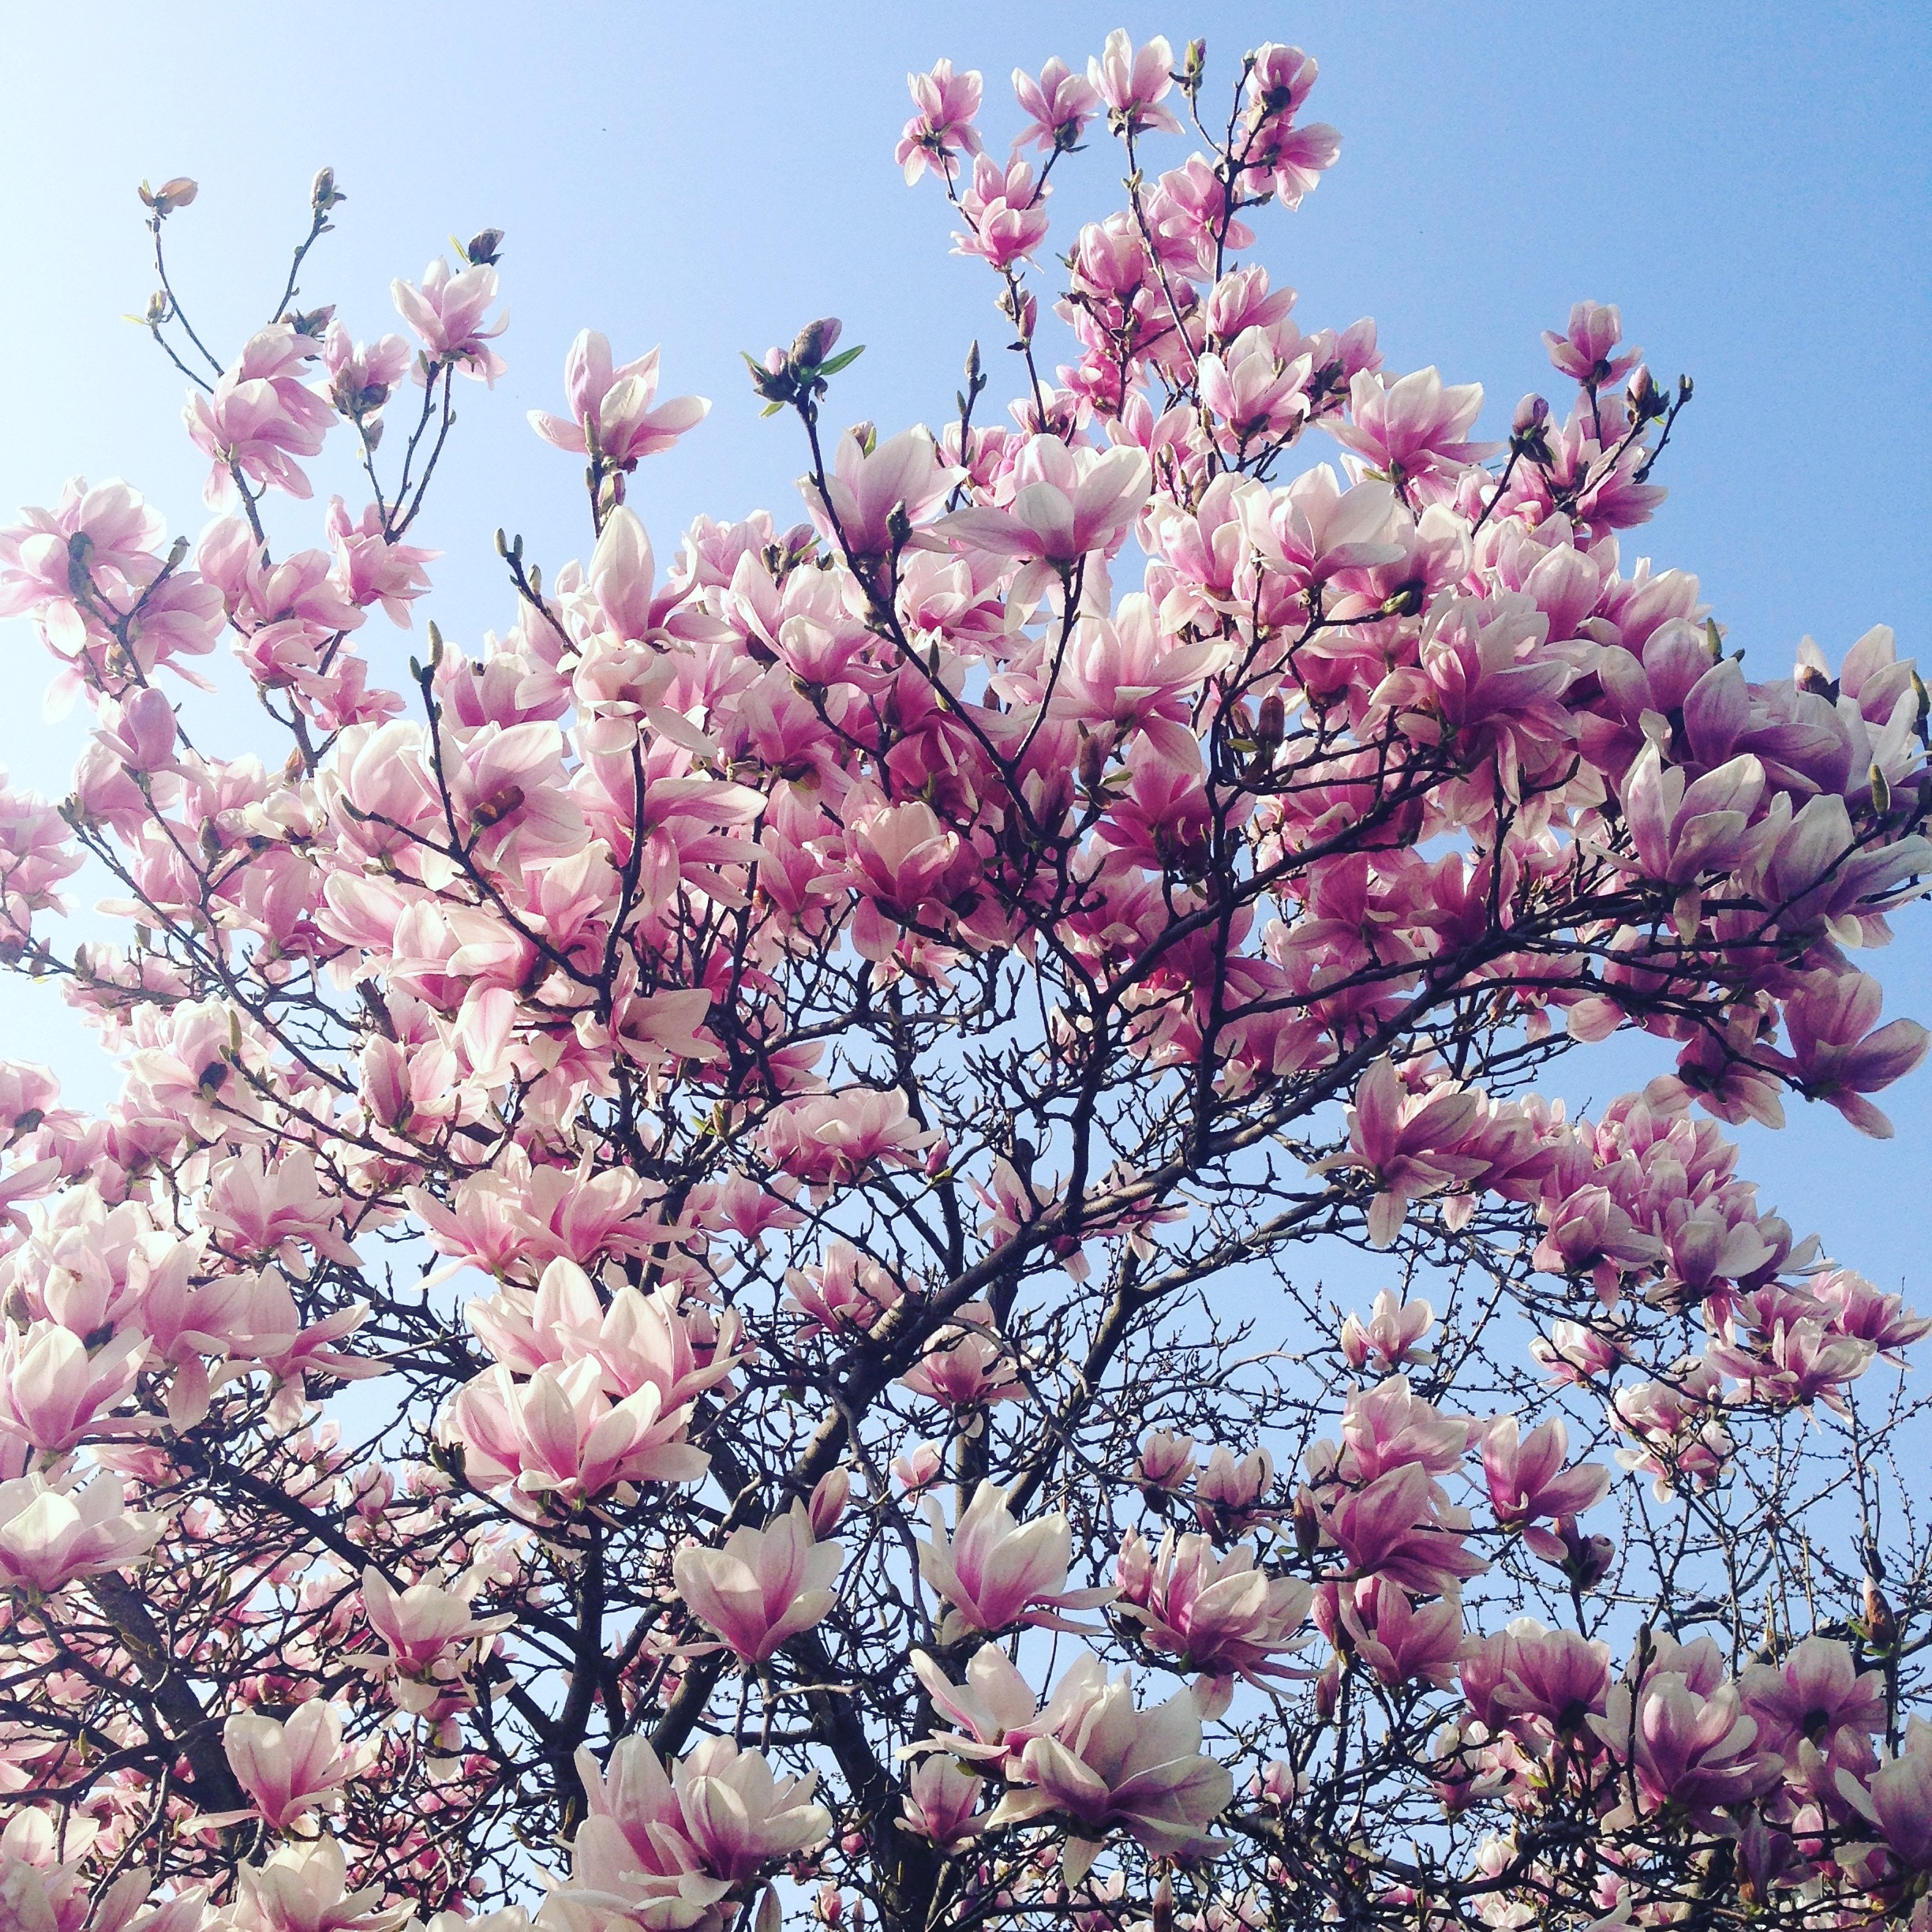
tree, branch, blossom, plant, flower, petal, bloom, spring, produce, botany, flora, cherry blossom, plants, blue sky, flowers, petals, shrub, buds, rosa, joy, magnolia, pink flower, pink flowers, fiorita, flowering plant, land plant